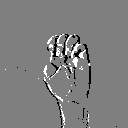
ASL letter: e